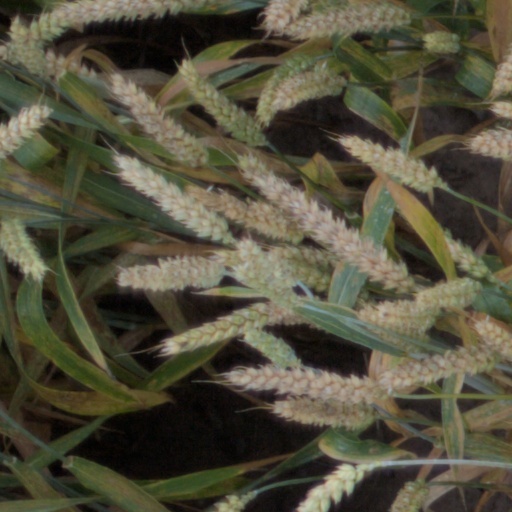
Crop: wheat